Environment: real
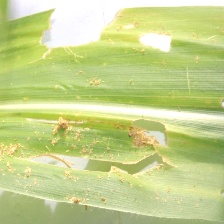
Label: fall_armyworm